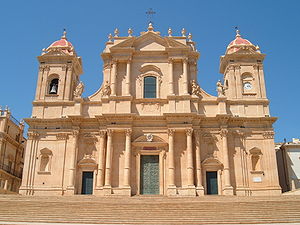
Val di Noto
Domkirken i Noto
"Val di Noto er et område på den sydøstlige del af Sicilien. Ordet ""val"" betyder ikke som normalt på italiensk dal, men er en gammel administrativ enhed på Sicilien. Området blev i 1693 ramt af et kraftigt jordskælv, der ødelagde flere af områdets byer. Området var imidlertid rigt, og i de følgende år blev byerne genopbygget i senbarokstil. På dette tidspunkt var barokken ved at gå af mode i resten af Europa, og byerne i Val di Noto er derfor et enestående eksempel på den sene barokarkitektur. Val di Noto blev derfor i 2002 optaget på UNESCOs verdensarvsliste. Følgende otte byer i Val di Noto er omfattet af verdensarvslisten: